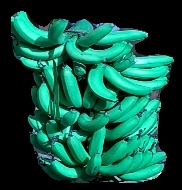
Variety: pachbale
Grade: grade3